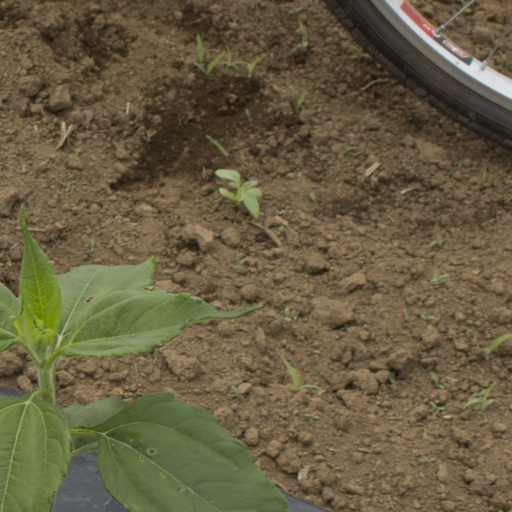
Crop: Jerusalem artichoke